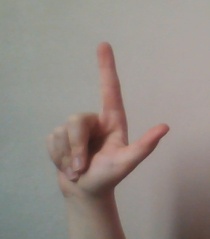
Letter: laam